Question: Please indicate a possible affordance area of the chair that can be used for sitting on
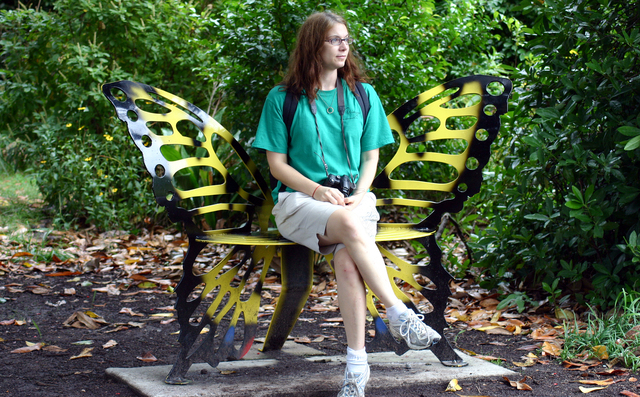
Answer: [199.5, 205.5, 437.5, 241.5]